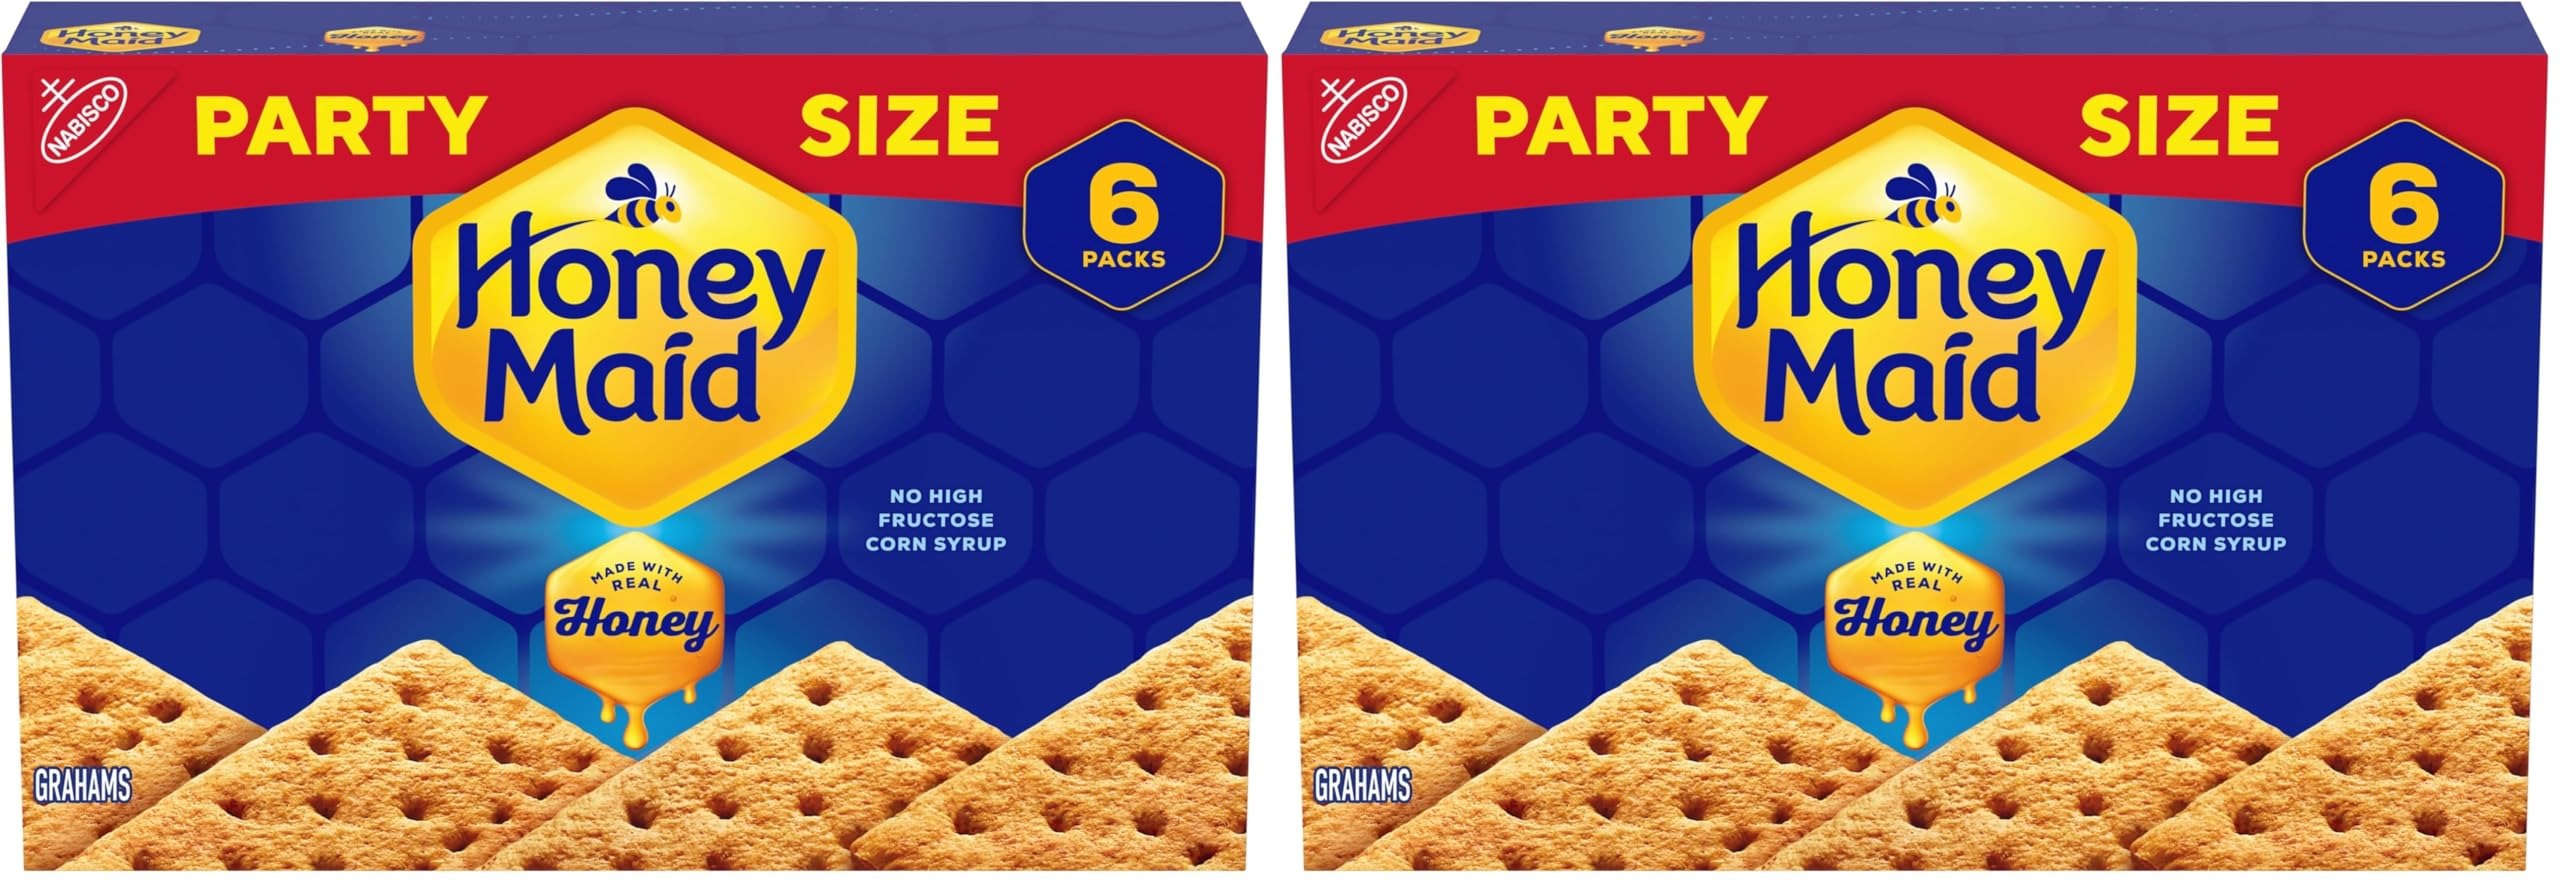
Item Name: Honey Maid Graham Crackers, Party Size, 28.8 oz Box (Pack of 2)
Bullet Point 1: The information below is per-pack only
Bullet Point 2: One 28.8 oz Party Size box of Honey Maid Honey Graham Crackers
Bullet Point 3: Sweet snacks made with real honey for delicious flavor and contain no high-fructose corn syrup, saturated fat, or cholesterol
Bullet Point 4: Square shaped graham snacks have a crunch in each bite
Bullet Point 5: Enjoy these whole grain crackers as an afternoon snack or stack a honey cracker with marshmallows and chocolate for yummy s'mores
Bullet Point 6: Each 31 g serving contains 8 g of whole grain and no high fructose corn syrup
Value: 57.6
Unit: Ounce

Price: 6.48